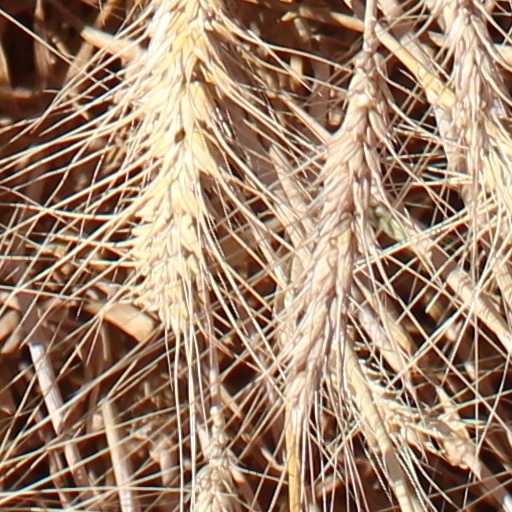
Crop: wheat